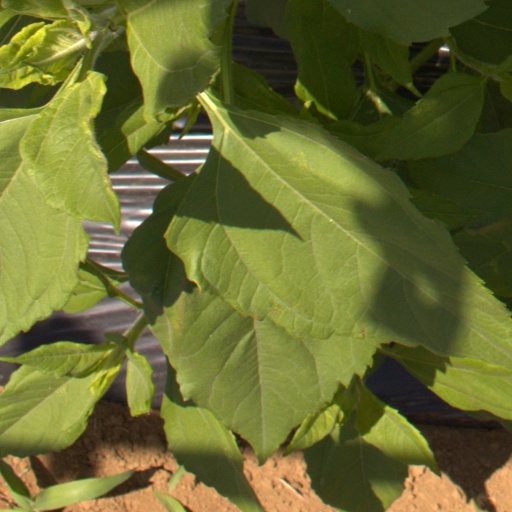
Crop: Jerusalem artichoke